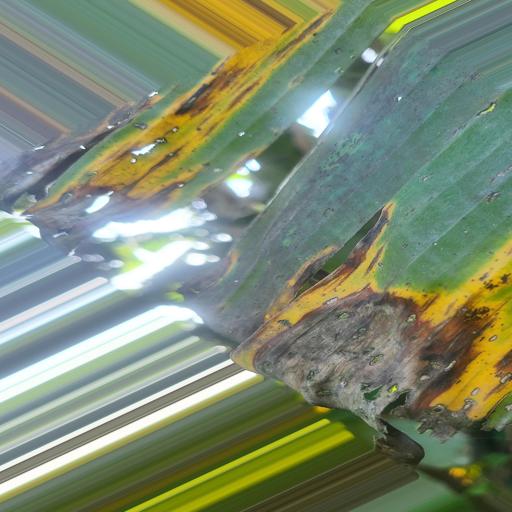
Label: black_sigatoka